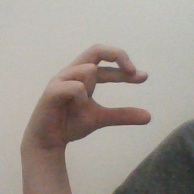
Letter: thal